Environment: real
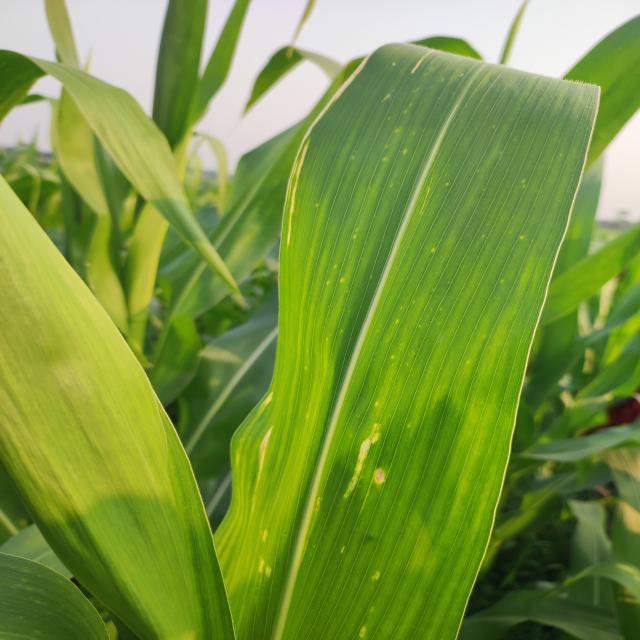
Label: northern_corn_leaf_blight